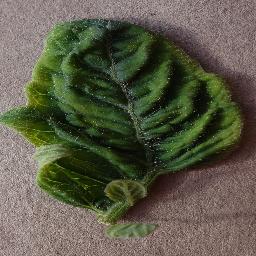
Label: Tomato___Tomato_Yellow_Leaf_Curl_Virus